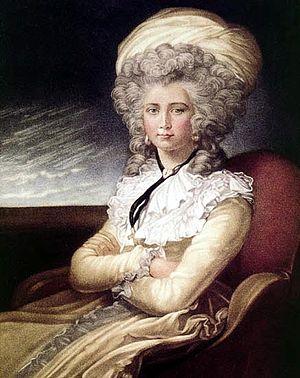
Maria Cosway, née le 11 juin 1760 à Florence et morte le 5 janvier 1838 à Lodi, est une artiste peintre et graveuse italo-britannique.